Matteo Guarise

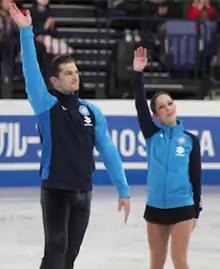
Nicole Della Monica and Matteo Guarise in 2017

Beccari/Guarise began the season with a fourth-place finish at the 2023 CS Lombardia Trophy. At their second Challenger event, the 2023 CS Nebelhorn Trophy, they won the silver medal, their first international podium together. They set new personal bests in both the free skate and total score. They were invited to make their Grand Prix debut at the 2023 Skate Canada International, where they won the bronze medal, despite each making a jump error in the free skate. Beccari remarked that she was "really happy" about her "first important medal," though "about the skate, we are not that happy." Guarise deemed it a "learning experience." They went on to win the silver medal at the 2023 NHK Trophy. Beccari/Guarise finished the Grand Prix with the same placements as fellow Italian team Ghilardi/Ambrosini and Hungarians Pavlova/Sviatchenko, but lost the tiebreaker of cumulative scores, and thus finished as second alternates to the Grand Prix Final. Guarise acknowledged this as disappointing, but said "for our first Grand Prix season we can be pleased."